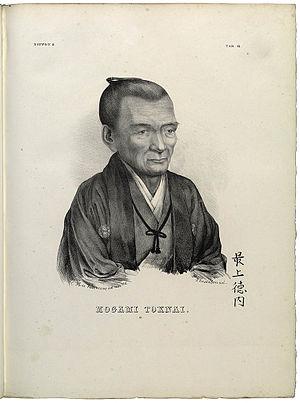
Portrait de Mogami Tokunai à l'âge de 72 ans, par Kawahara Keiga, Edo, 1826 (Siebold, Nippon, 1832)
Mogami Tokunai est un samouraï japonais, géographe et explorateur.